Huevitos congelados

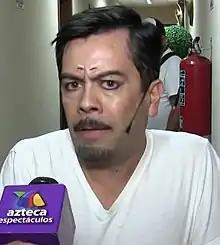
Carlos Espejel, voice of Willy, reflected on the franchise's evolution and processing, saying it is he's "most proud of" and calling it "fun".

Carlos Espejel, the series' Spanish voice of Willy, also commented on the franchise's evolution, mentioning how certain films have released during pandemics. "We managed to make the first film[,] and then the second one already had a more sophisticated animation," said Espejel. "[...]but we had the first influenza pandemic, which was overcome[,] and these last two installments were also overcome[...] with the Covid in the middle." Espejel also explained about the financial statuses of Mexican animation projects, such as the "Huevos" films. "In Mexico, animated films were not made, so nobody wanted to invest in that," said Espejel. “This movie is 100% Mexican and this project started very small[...] This is a project that started with a very small budget[...] but these guys [Gabriel and Rodolfo] ventured[,] did the feat[,] and achieved great success." Gabriel Riva also weighed in on the status of Mexican animation at the time of the first film, saying "One had dreams of positioning animation in Mexico and when the time came we thought that hopefully it would do decently well and it turned out that we had the highest grossing weekend in history and you don't know how to receive that news. [...] It's amazing!" Further detailing the film's process, Gabriel said that he's "fascinated by the level the film has reached", as well as "highlighting the talent of Mexico". The filmmakers also had to change jokes due to the edgy nature of Huevocartoon, and to fit in a timely manner. "You cannot be a gold coin because someone is always going to be offended, but we have tried to evolve, understand what happens in society and be attentive to new roles," said Rodolfo. "There are some jokes that could be out of tune, which is why we always do constant script readings, focus groups . This tape was made four years ago and something that was good at the time, not today anymore, but we changed some jokes to lighten it up".